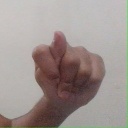
अक्षर: ट